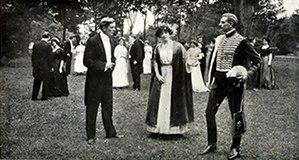
The Heart of Edna Leslie